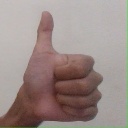
अक्षर: थ